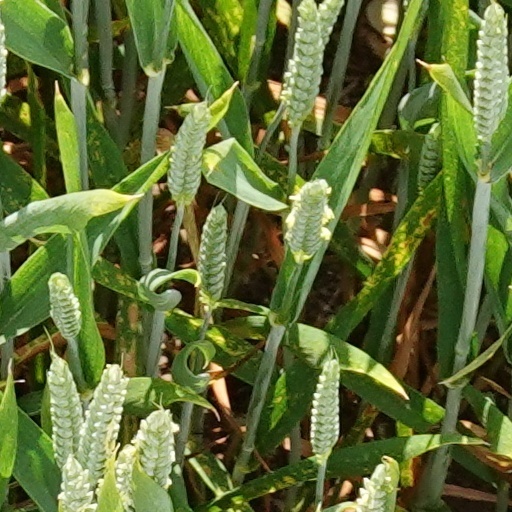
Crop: wheat